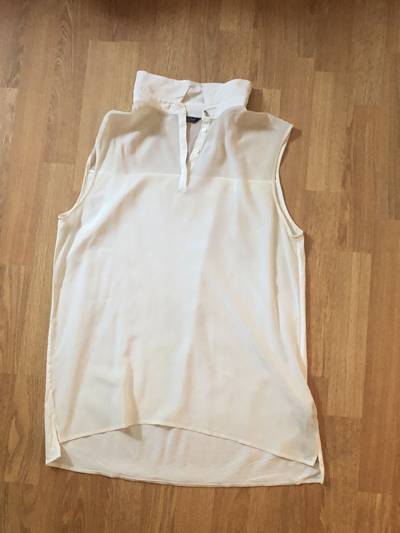
Waste category: clothes